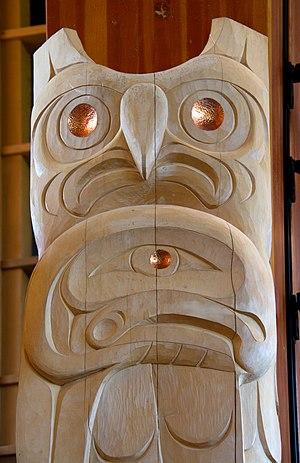
Les Lil'wat sont une population amérindienne du Canada, implantée dans la partie sud de la chaîne Côtière, à l'intérieur de la province de Colombie-Britannique. La nation Lil'wat, également appelée Mount Currie Indian Band en anglais, est membre du conseil tribal Lilloet. La principale réserve qu'elle administre, qui est aussi l'une des plus grandes du Canada par la population, est située sur le Mont Carrie, à une trentaine de kilomètres à vol d'oiseau de la station de sports d'hiver de Whistler.